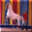
Label: horse